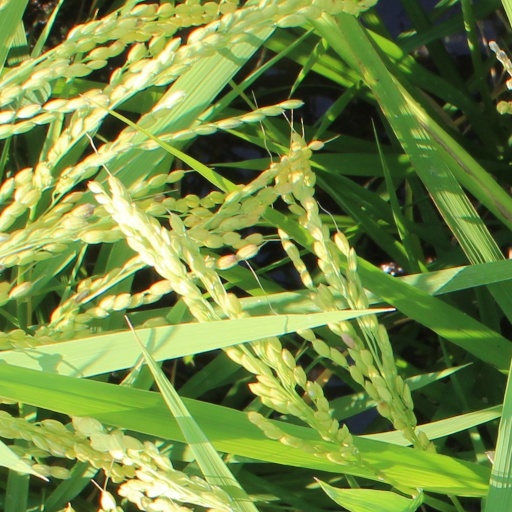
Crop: rice